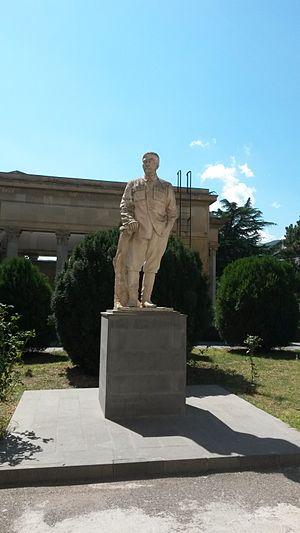
Le musée Joseph-Staline est un musée de Gori, en Géorgie, consacré à la vie de Joseph Staline, dirigeant de l'Union soviétique, né à Gori. Le musée conserve ses caractéristiques de l'époque soviétique.